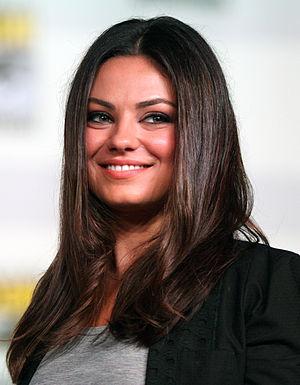
Milena Markovna Kunis, dite Mila Kunis [ˈmiːlə ˈkuːnɪs], est une actrice américaine née le 14 août 1983 à Tchernivtsi.